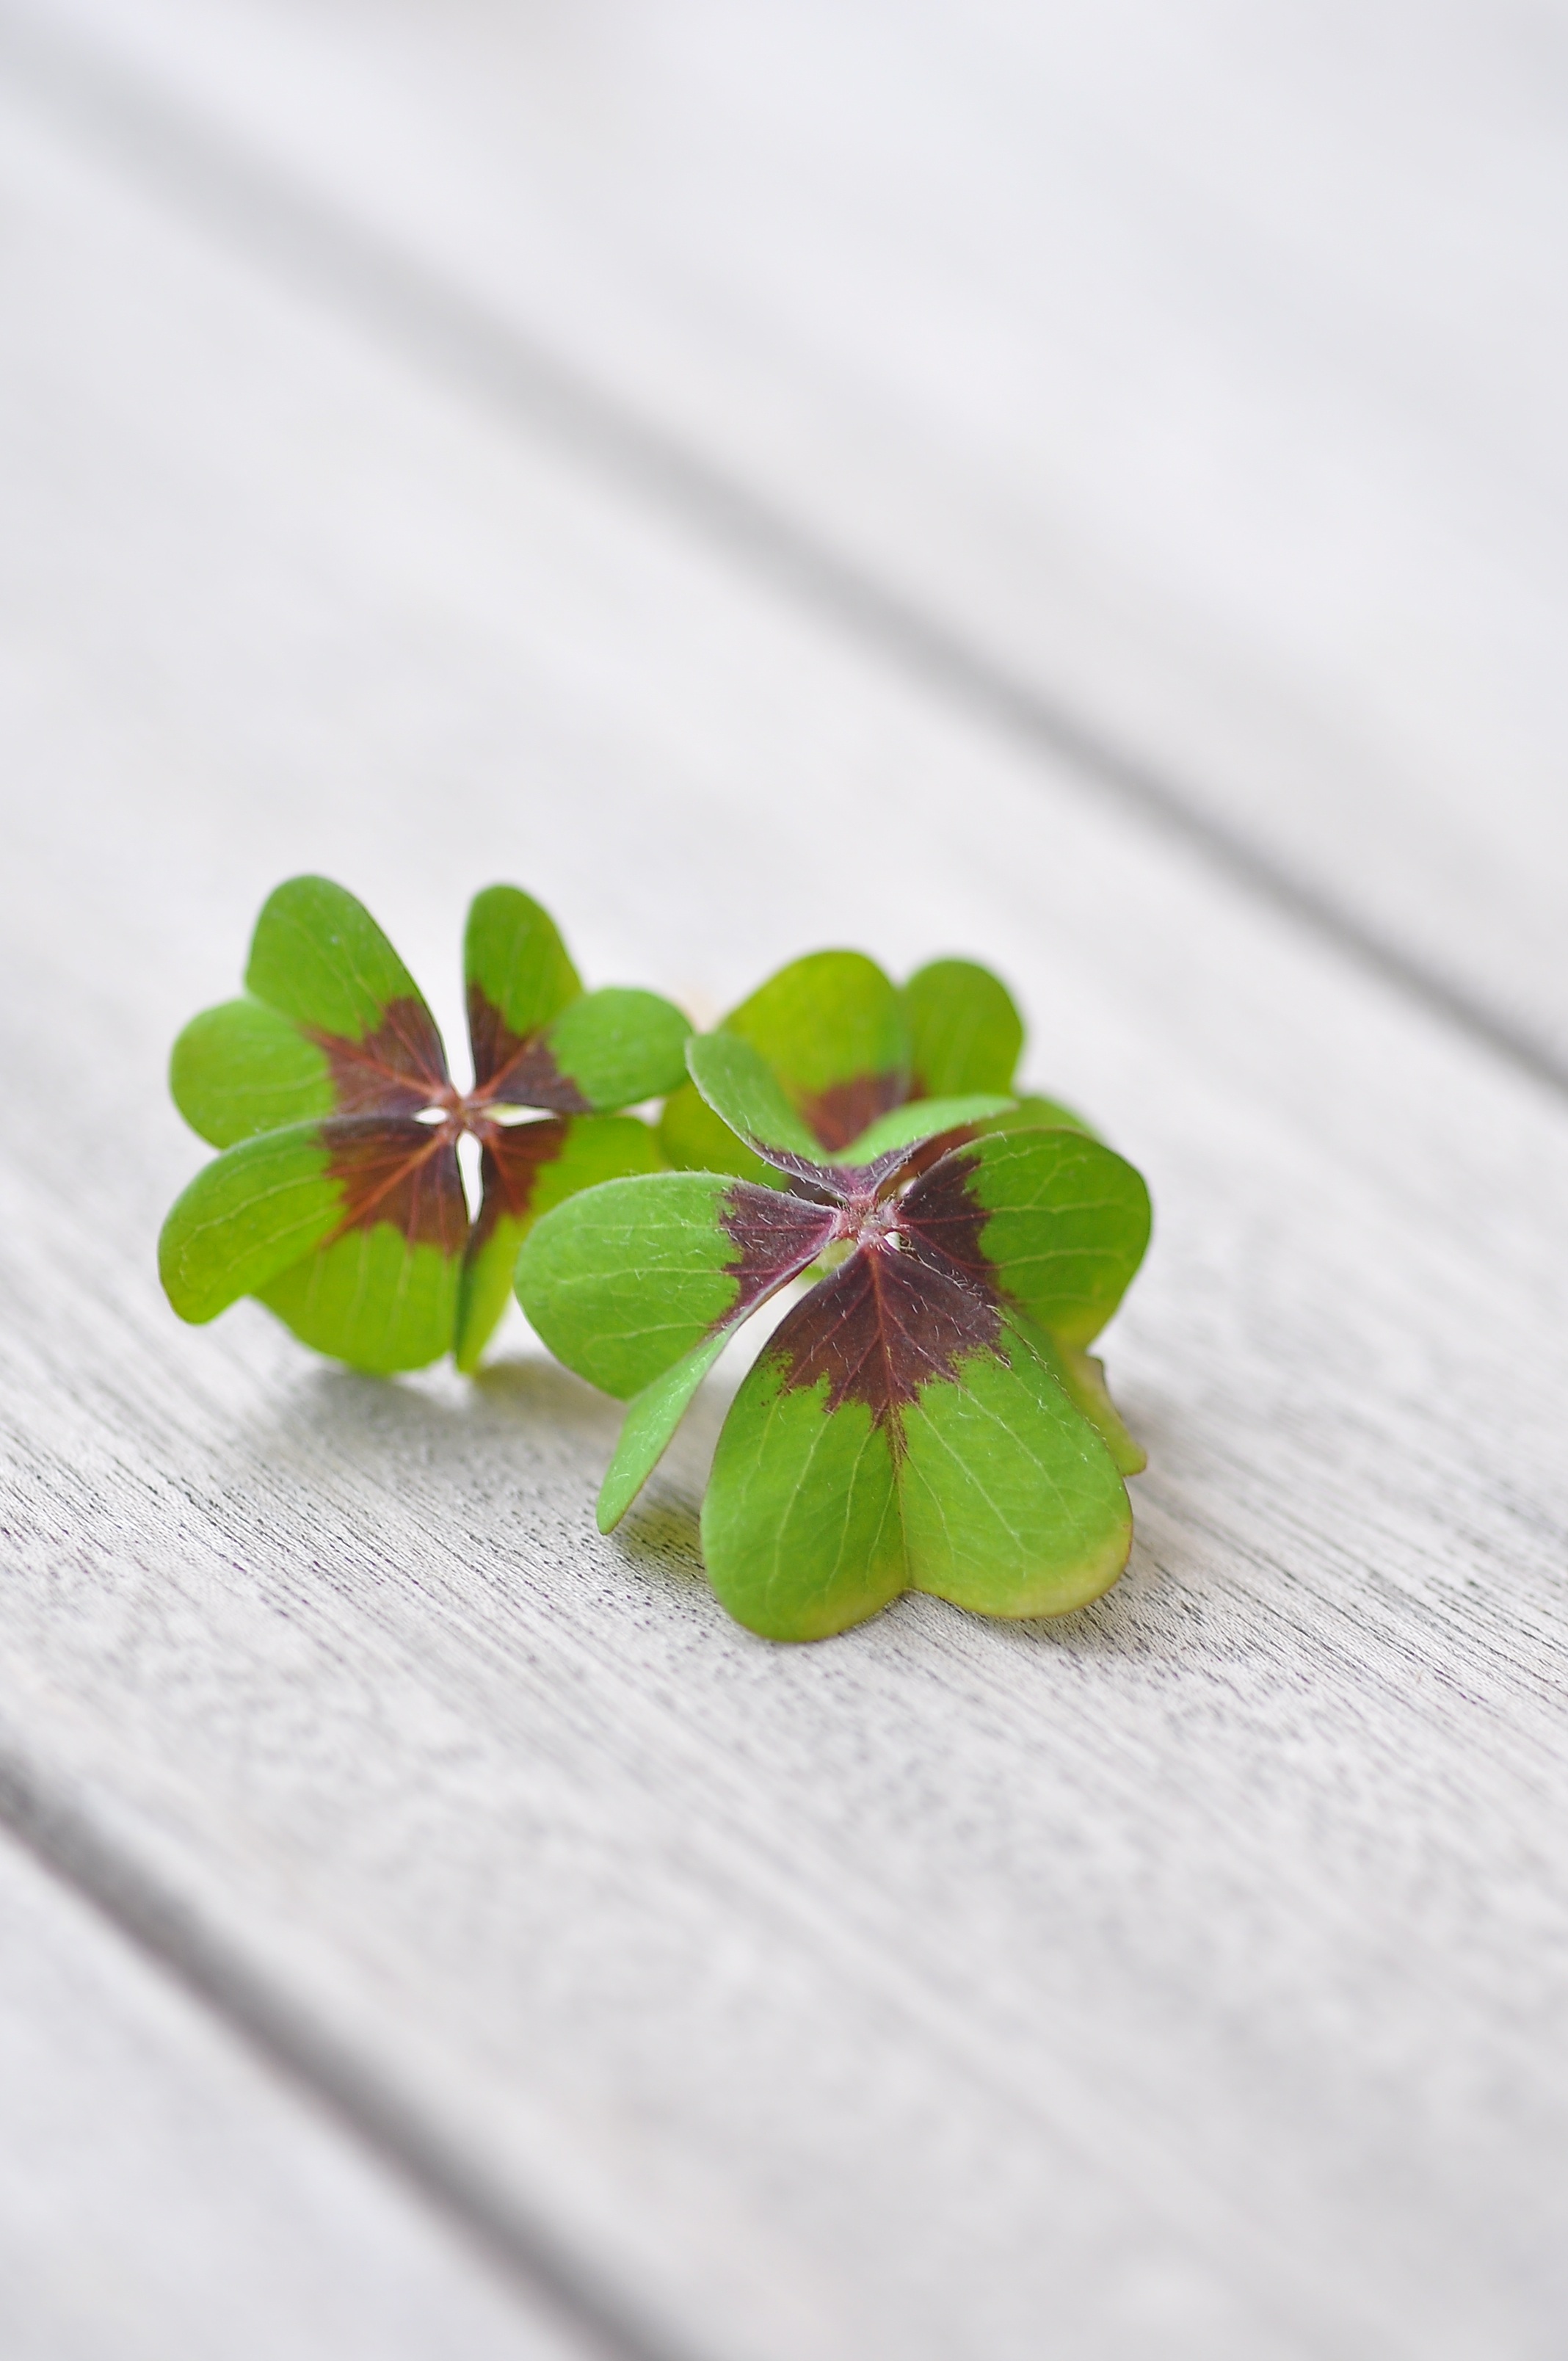
nature, plant, leaf, flower, petal, food, green, herb, produce, luck, klee, macro photography, flowering plant, lucky charm, four leaf clover, shamrocks, new year's day, lucky clover, vierbl ttrig, auspicious symbols, land plant